Classic Myths

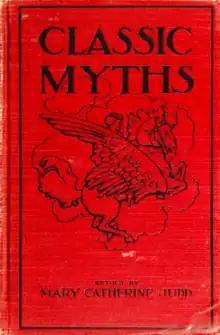
Cover, Second Edition, 1901

The first edition was printed in 1896 under copyright of 1894 by William G. Smith. The second edition was printed in 1901.